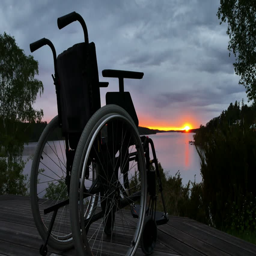
empty wheelchair standing in a park